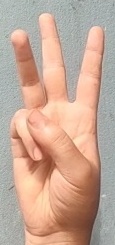
ASL sign: W